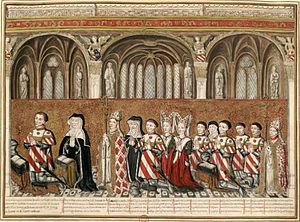
corrigé d'un relevé fait pour Gaignières, BNF numérisation Gallica, ancienne chapelle des Ursins actuellement Saint-Guillaume.
La famille Jouvenel des Ursins ou Juvénal des Ursins est une famille noble française éteinte depuis le milieu du XVIIᵉ siècle.